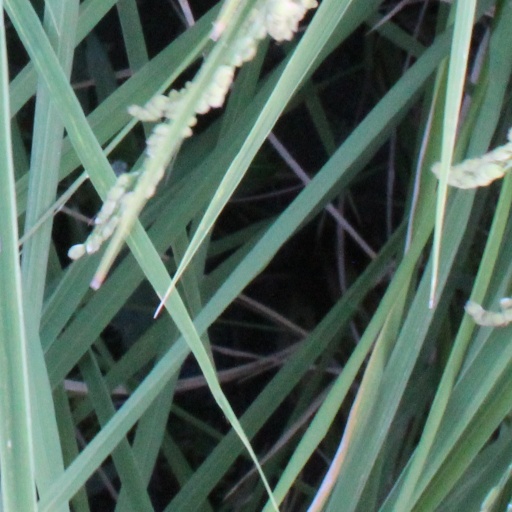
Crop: rice